Tathālokā Bhikkhunī

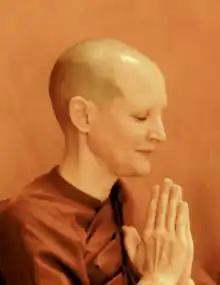
Tathālokā Bhikkhunī at Dhammadharini Monastery, 2019

Venerable Bhikkhunī (Ayya) Tathālokā Mahātherī is an American-born Theravada Bhikkhunī, scholar and Buddhist teacher. She is also the co-founder of the Dhammadharini monastic community in California, which includes Dhammadharini Monastery (formerly [[Dhammadharini [[Vihara]]), and Aranya [[Bodhi]] [[Hermitage (religious retreat)|Hermitage]]. She was the recipient of the 2006 Outstanding Women in Buddhism Award, a presenting scholar at the 2007 [[International Congress on Buddhist Women's Role in the Sangha]], and was appointed Preceptor for the historically-significant 2009 Bhikkhuni Ordination held in Perth, Australia.